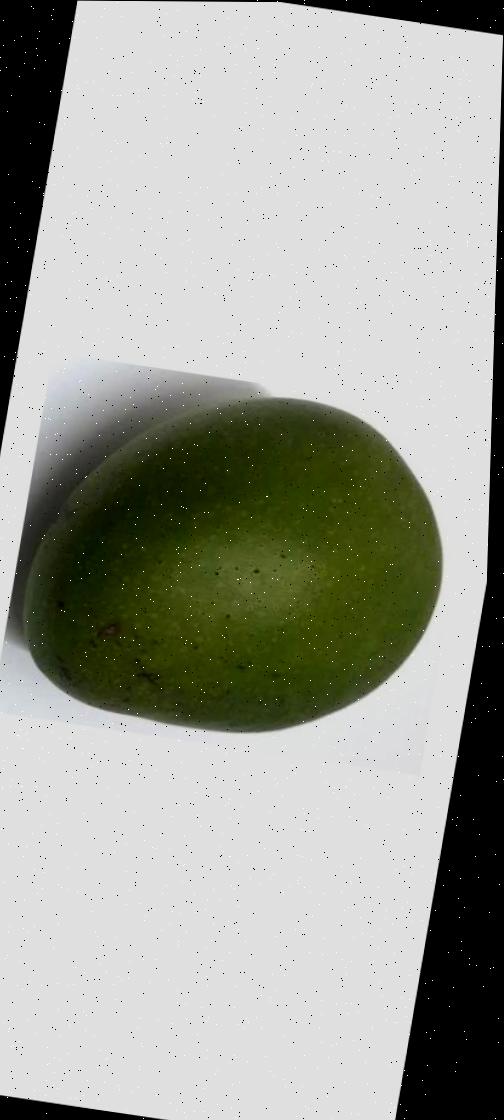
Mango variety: Ashshina Zhinuk